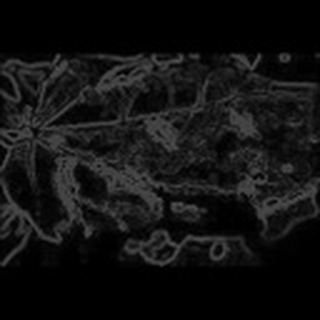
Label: cotton_bacterial_blight